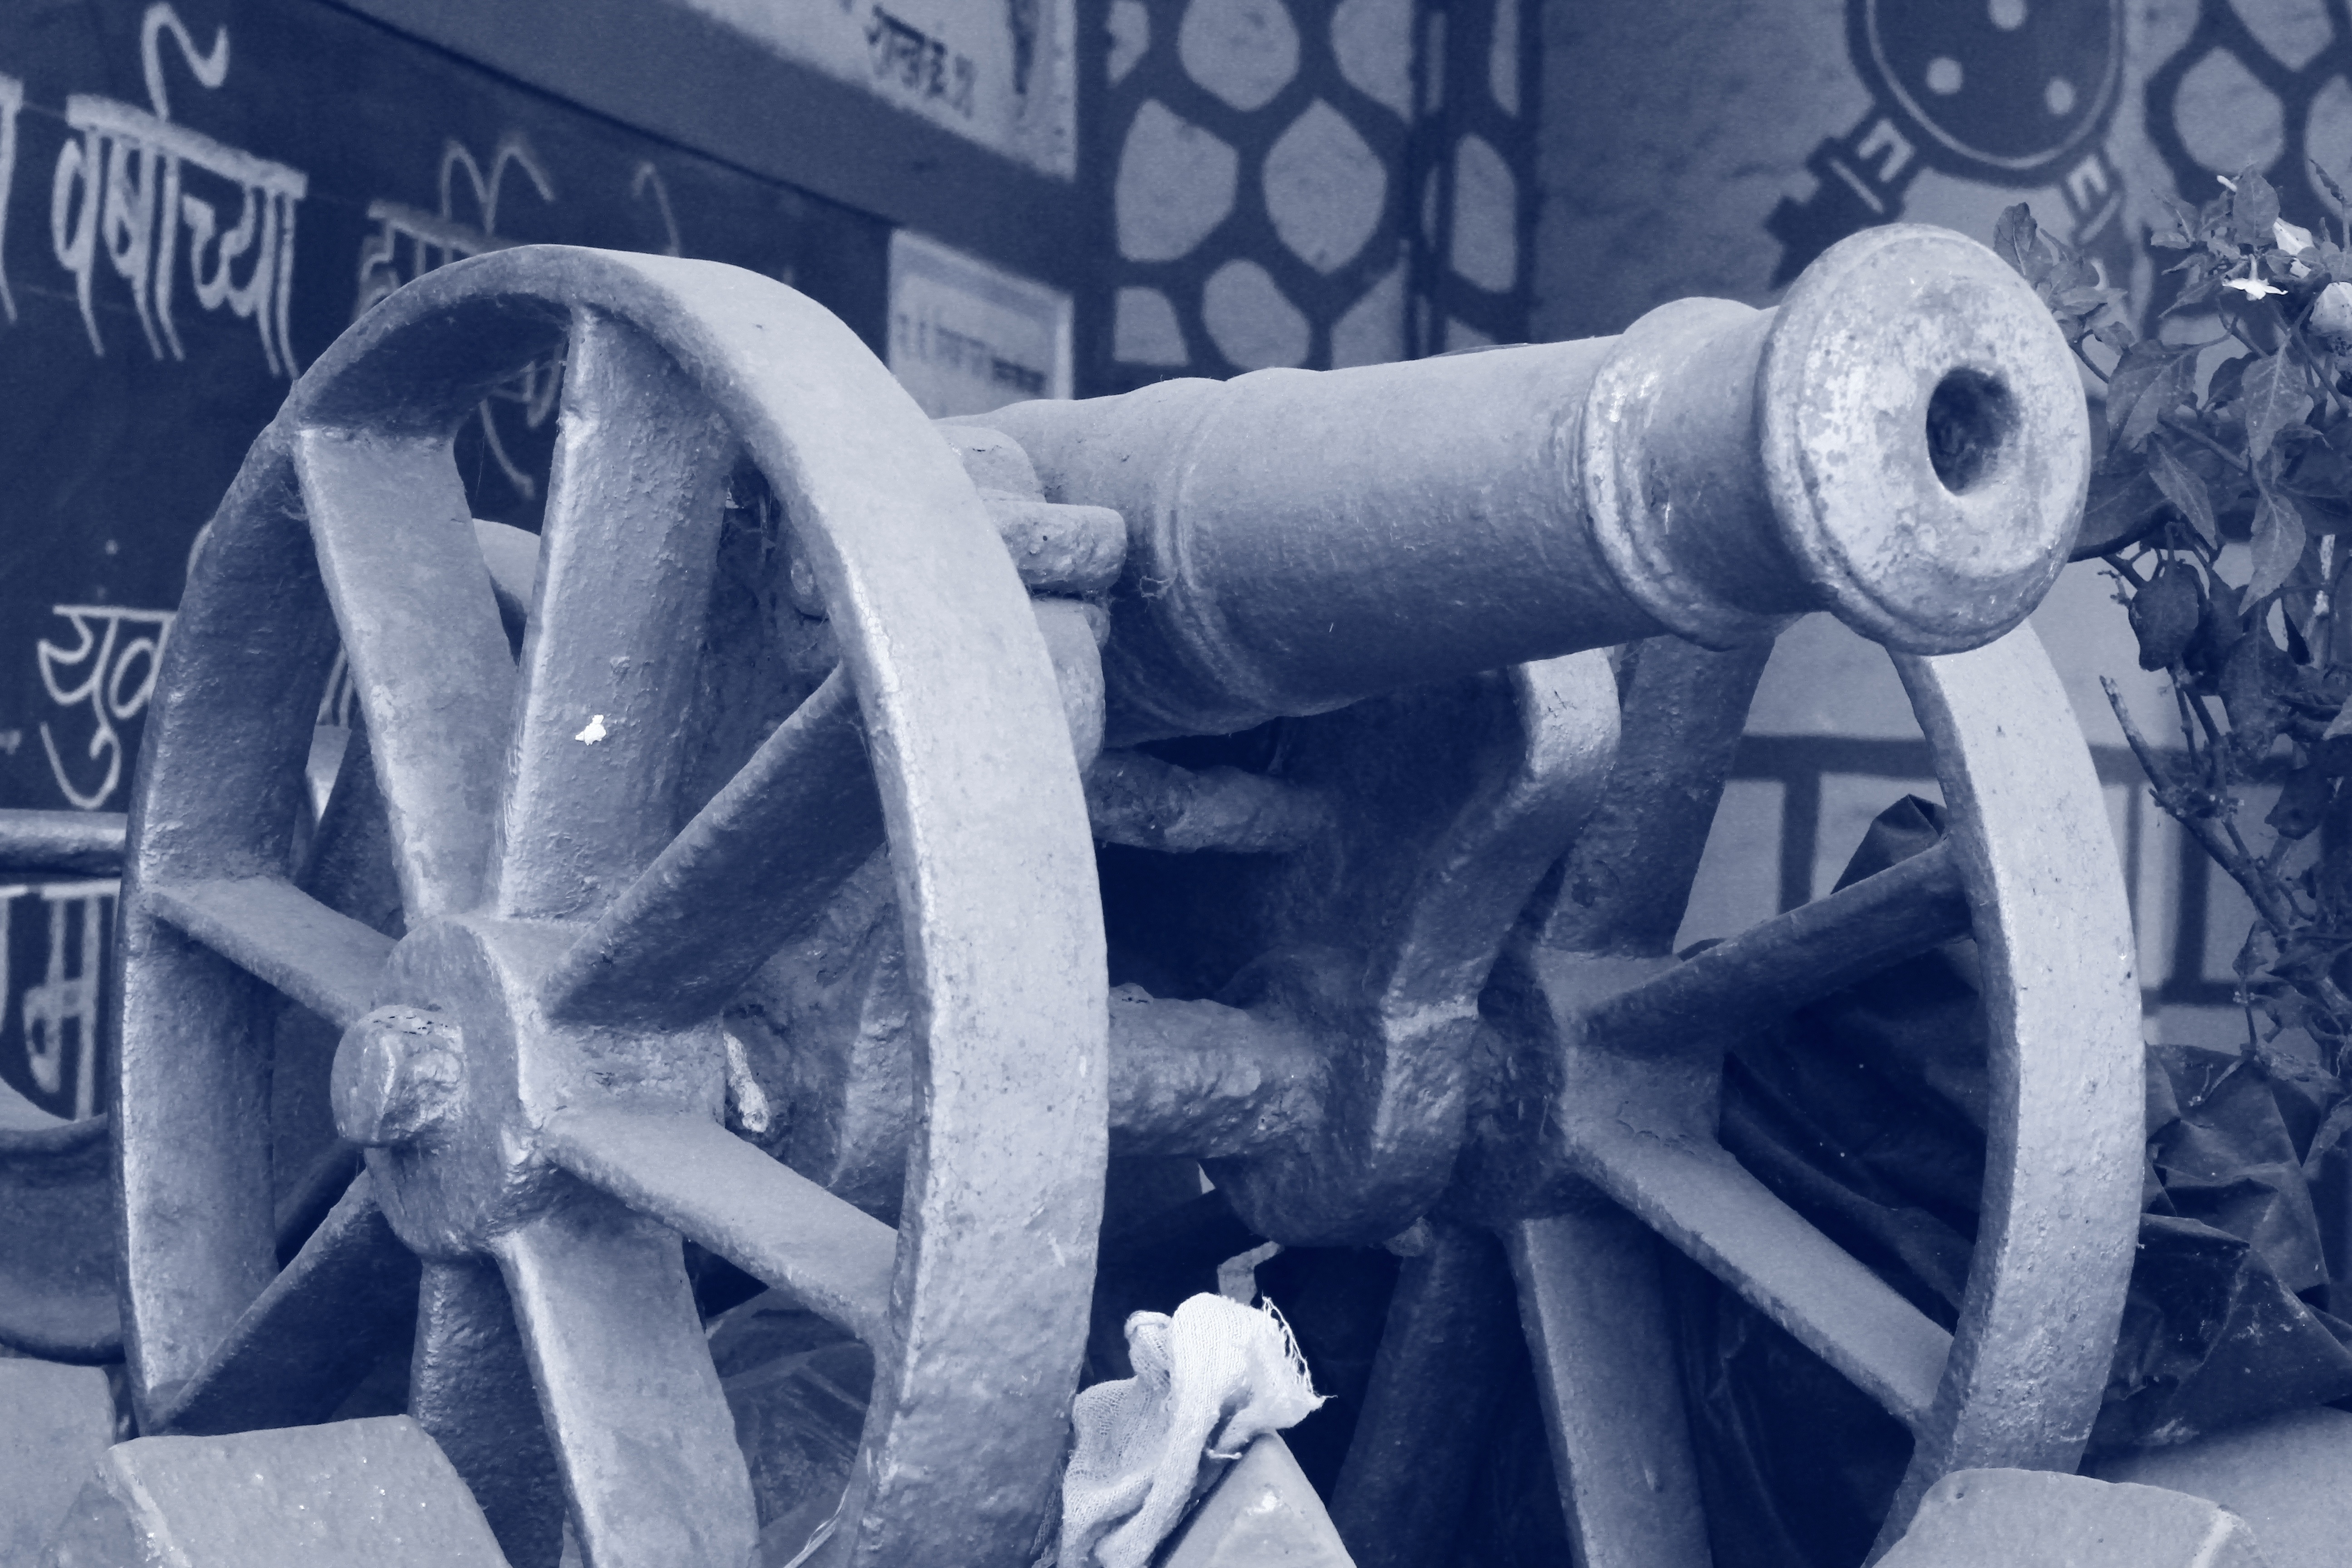
snow, light, black and white, white, photography, wheel, military, army, color, blue, black, monochrome, weapon, war, photograph, cannon, monochrome photography